Real World: Ex-Plosion

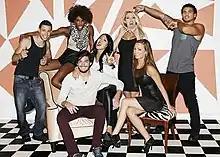
The initial cast of "Real World: Ex-Plosion"

Real World: Ex-Plosion is the twenty-ninth season of MTV's reality television series "Real World", which focuses on a group of diverse strangers living together for several months in a different city each season, as cameras follow their lives and interpersonal relationships. It is the eighth season of "Real World" to be filmed in the Pacific States region of the United States, specifically in California after "" in 2011.